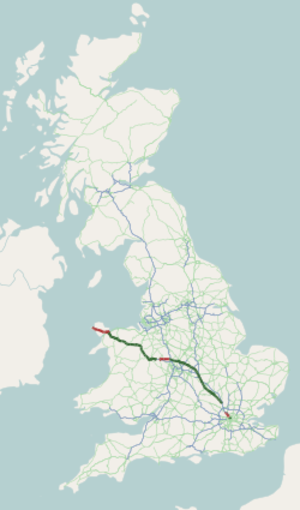
La route britannique A5 est une voie de communication menant de Londres à Holyhead.